Agni Yoga

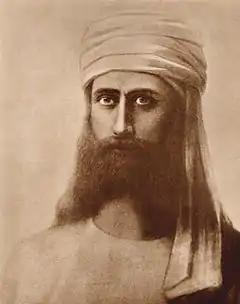

"Morya" is one of the Masters of the Ancient Wisdom within modern Theosophical beliefs. He is one of the Mahatmas who inspired the founding of Theosophy and Agni Yoga. He has written and dictated the letters with the goal of elevating mankind and bringing a New Age. Master Morya will physically incarnate in order to be the Manu ("progenitor ") of the new root race.